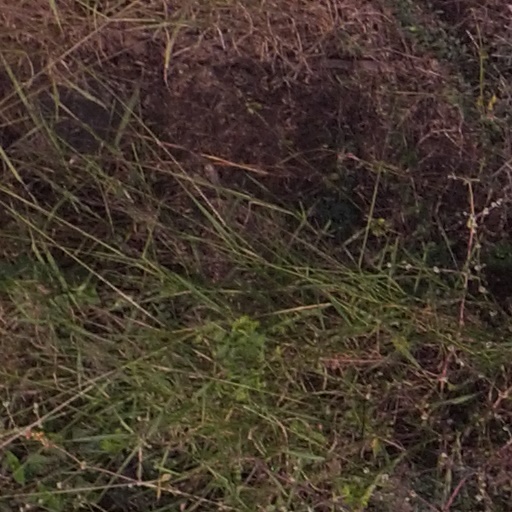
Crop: maize; corn